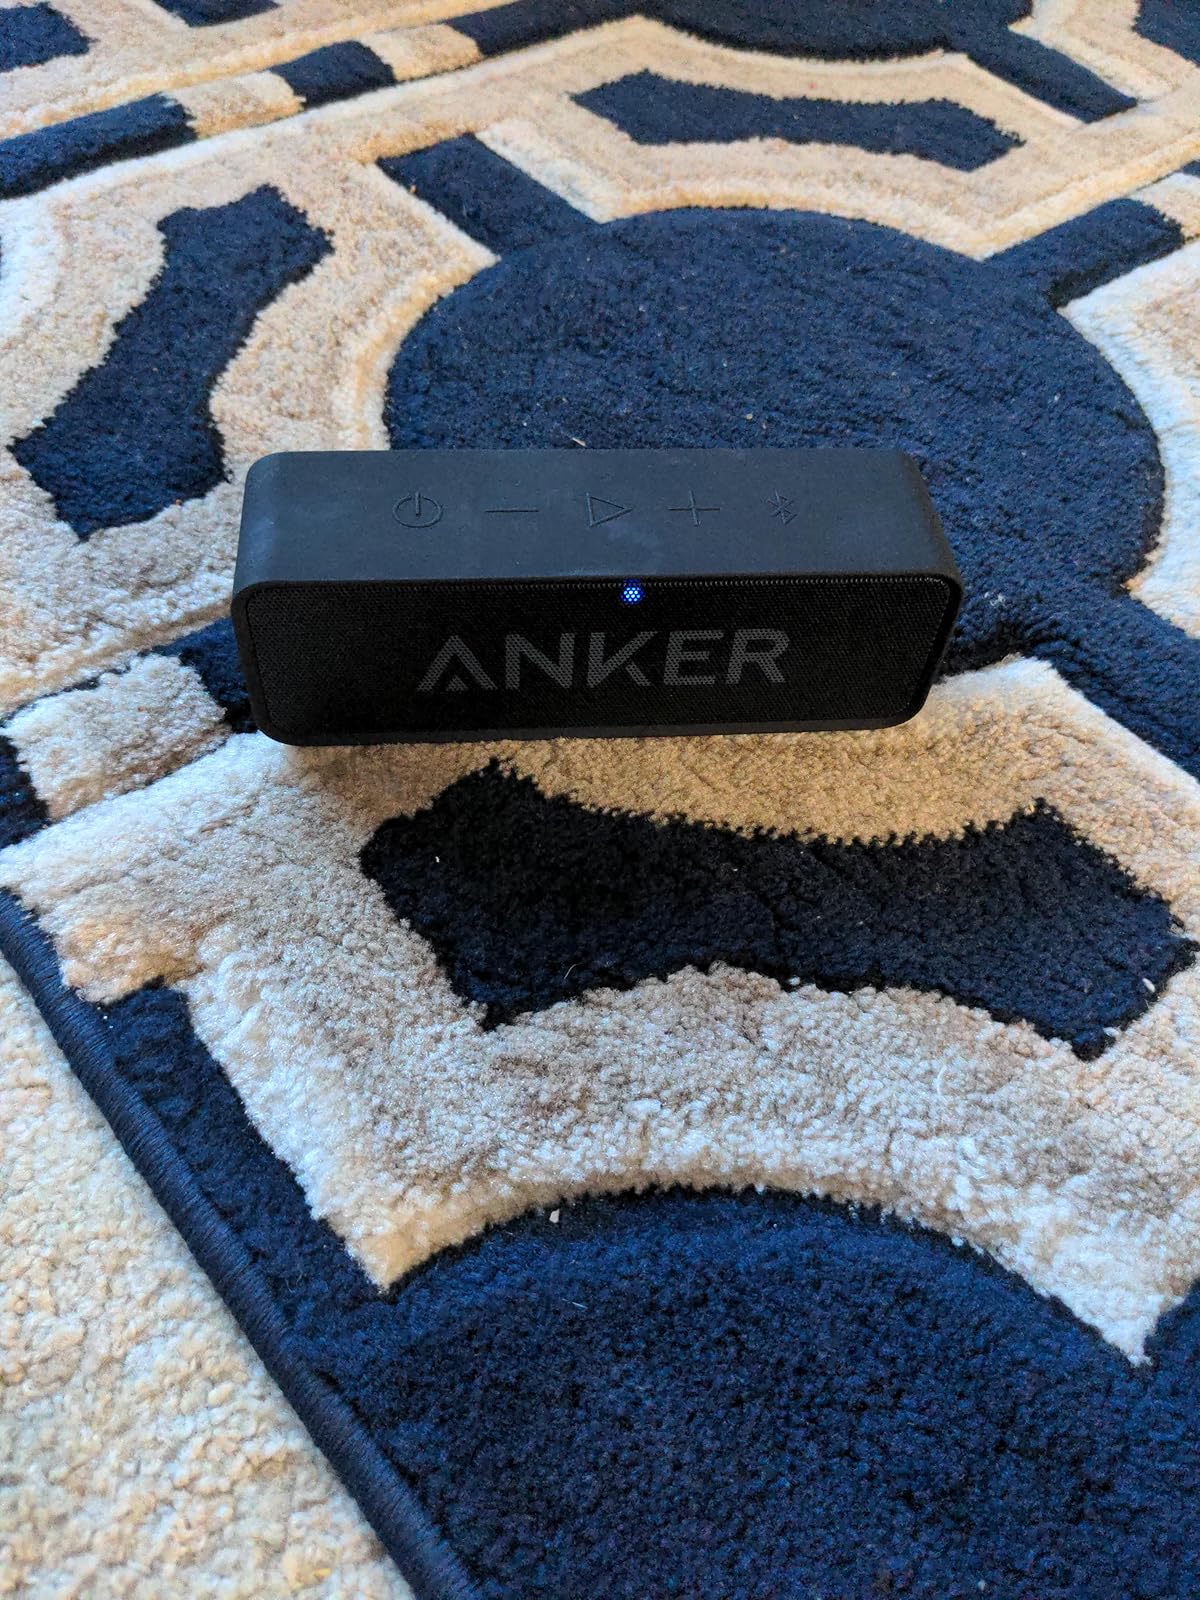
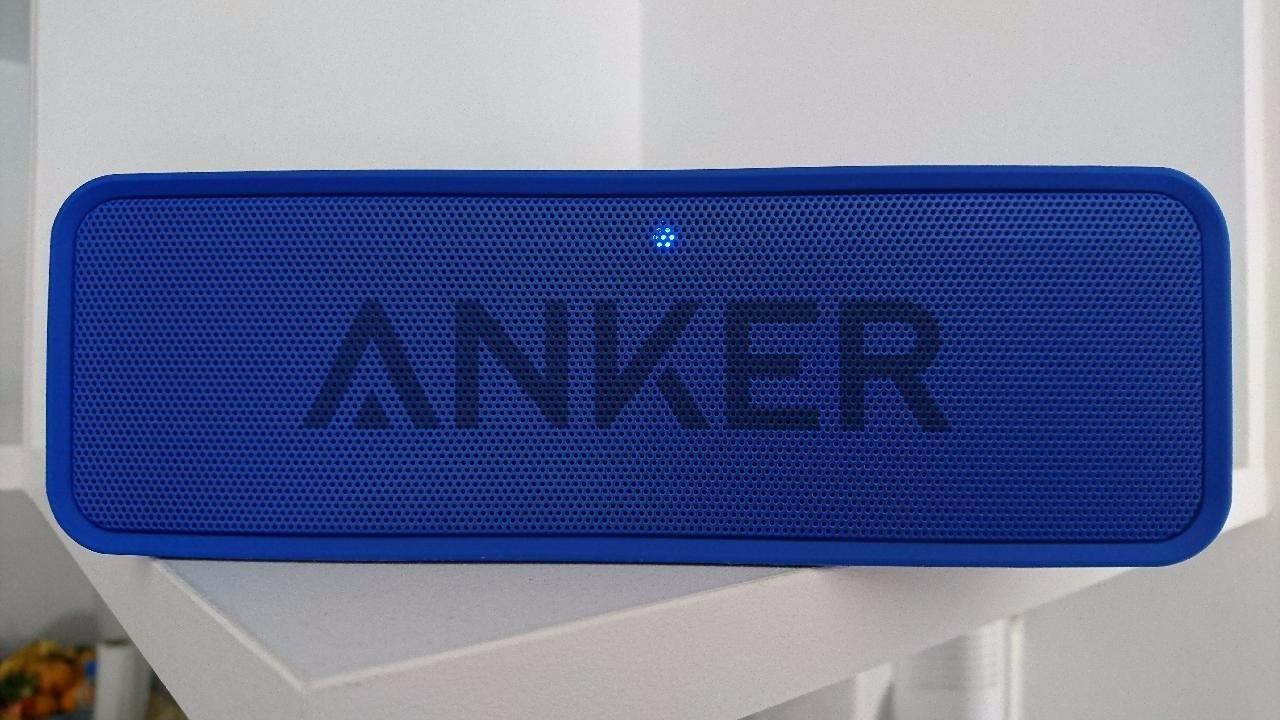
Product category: speaker
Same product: no